Wansford Tunnel

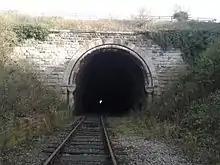
The western portal of Wansford tunnel

Wansford Tunnel is a railway tunnel on the preserved Nene Valley Railway in Cambridgeshire.